Liberty Square (Miami)

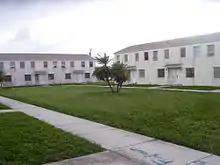
Liberty Square in 2008

In late January 2015, the Miami-Dade County Department of Public Housing and Community Development announced plans for construction of a "New Liberty Square." Miami-Dade County Mayor Carlos A. Giménez released a statement saying, "the plan promises to create 2,290 jobs and $285 million in economic output.” Funding for the mixed-use, mixed income public housing complex that will be “the largest renovation, revitalization of a public housing complex in county history” will come from a combination of county, state and federal resources. Local funding for the project, known as “Liberty City Rising,” is expected to be paid through General Obligation Bonds ($32 million); Document Taxes ($6 million); and Capital Fund Financing Program ($8 million). Six developers submitted proposals in response to the county's request: RUDG, an affiliate of The Related Companies, South Florida’s largest condo developer; Atlantic Pacific Communities; Carrfour Supportive Housing, Florida's largest nonprofit provider of affordable housing, mostly to the homeless; Centennial Management Corp., owner of 13 rental communities in Florida; a joint venture of Virginia-based Community Housing Partners Corp and Miami Waymark 2.0 Joint Venture LLC; and Miami Redevelopment Partners LLC.